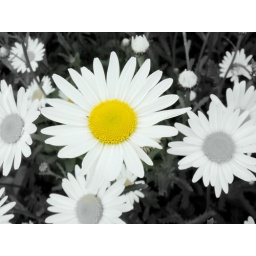
yellow flower in the dark